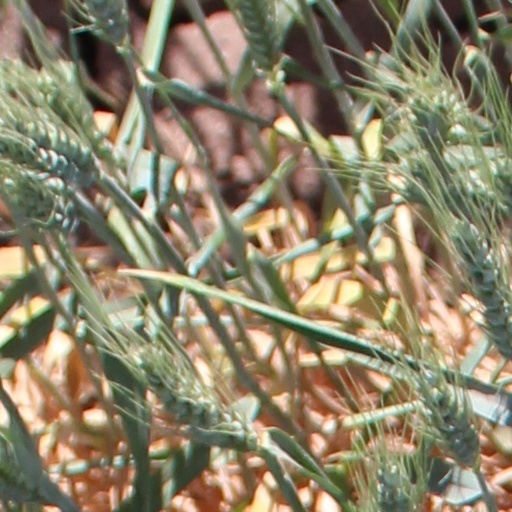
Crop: wheat